Harvard Graduate School of Design

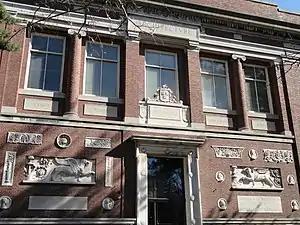
The historic Robinson Hall in Harvard Yard was the home of the GSD until 1972, when the school moved to nearby Gund Hall.

The degrees granted in the masters programs include the Master in Landscape Architecture (MLA), Master of Architecture (MArch), Master of Architecture in Urban Design (MAUD), Master of Landscape Architecture in Urban Design (MLAUD), Master in Urban Planning (MUP), Master in Real Estate (MRE), Master in Design Engineering (MDE), Master in Design Studies (MDes). The school also offers the Doctor of Design (DDes) and jointly administers a Doctor of Philosophy (PhD) degree in architecture, landscape architecture, and urban planning with the Graduate School of Arts and Sciences.